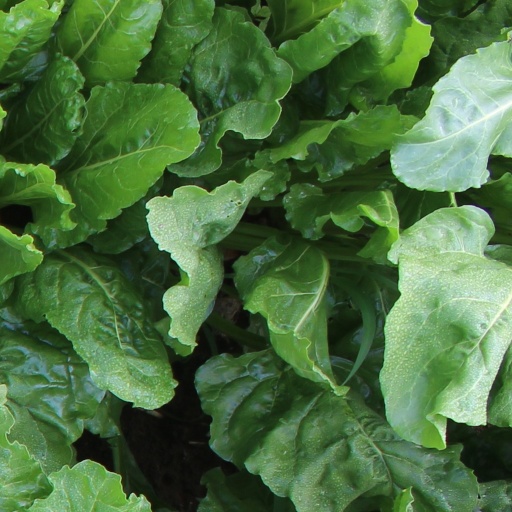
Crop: sugar beet